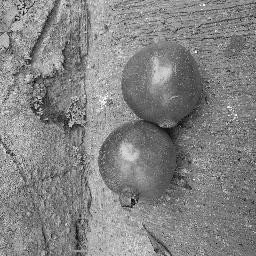
Fruit: Pomegranate
Quality: Good